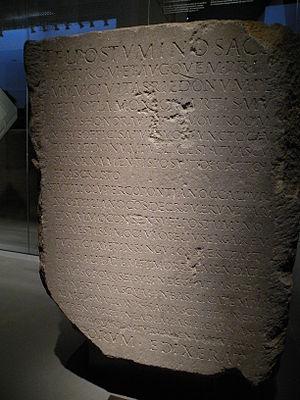
Stèle avec inscription évoquant Titus Flavius Postuminus, conservée au Musée de Bretagne.
Cet article traite de l’histoire de la ville de Rennes.
Titus Flavius Postuminus est l’une des plus anciennes personnalités connues de la civitas Riedonum et un notable de cette civitas à son époque.
Condate Riedonum est le nom gallo-romain de l’actuelle Rennes. Elle était la principale ville et la capitale de la civitas Riedonum.
Mars Mullo est un dieu gallo-romain possédant des sanctuaires dans l’Ouest de la France, notamment à Craon, Nantes, Rennes et Allonnes. À Rennes son nom apparaît dans un important dossier épigraphique témoignant des structures municipales de la cité des Riedones, en particulier de son organisation en pagi et résultant d'un don de Titus Flavius Postuminus, notable local, à sa cité.